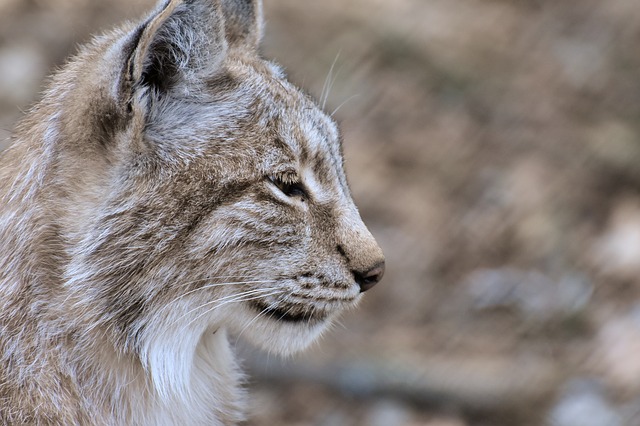
Label: gatto